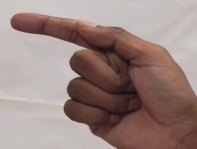
ASL sign: G